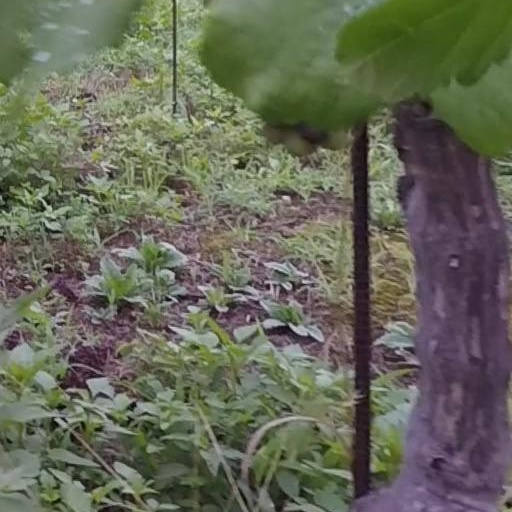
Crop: grape